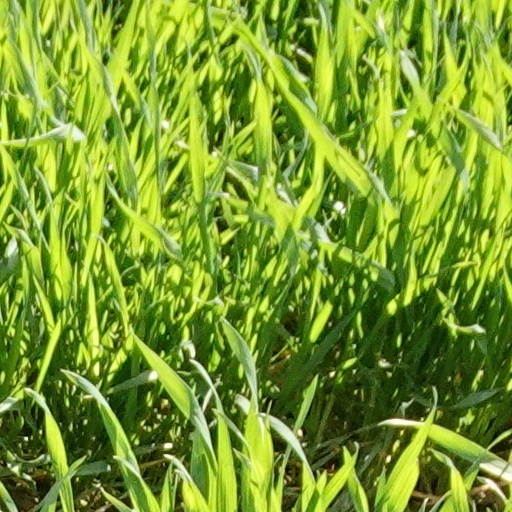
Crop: wheat